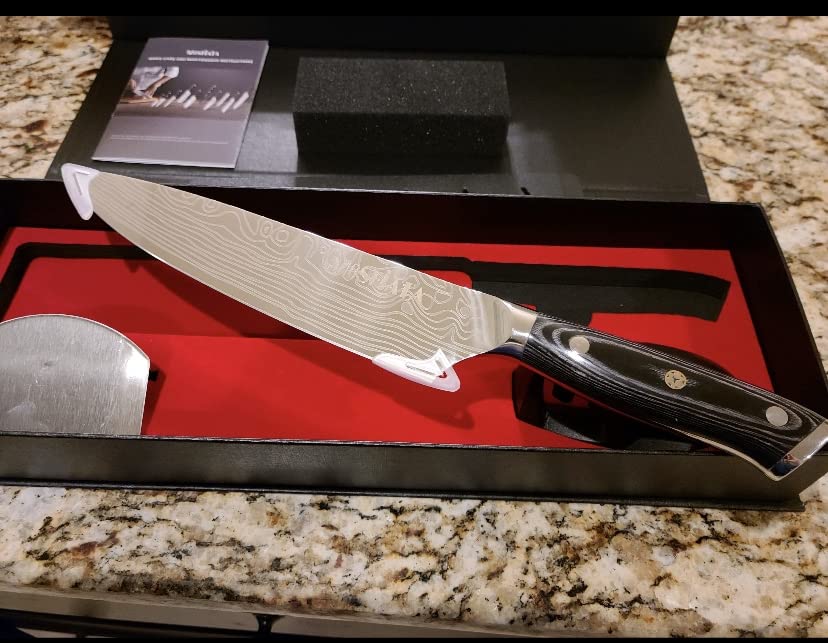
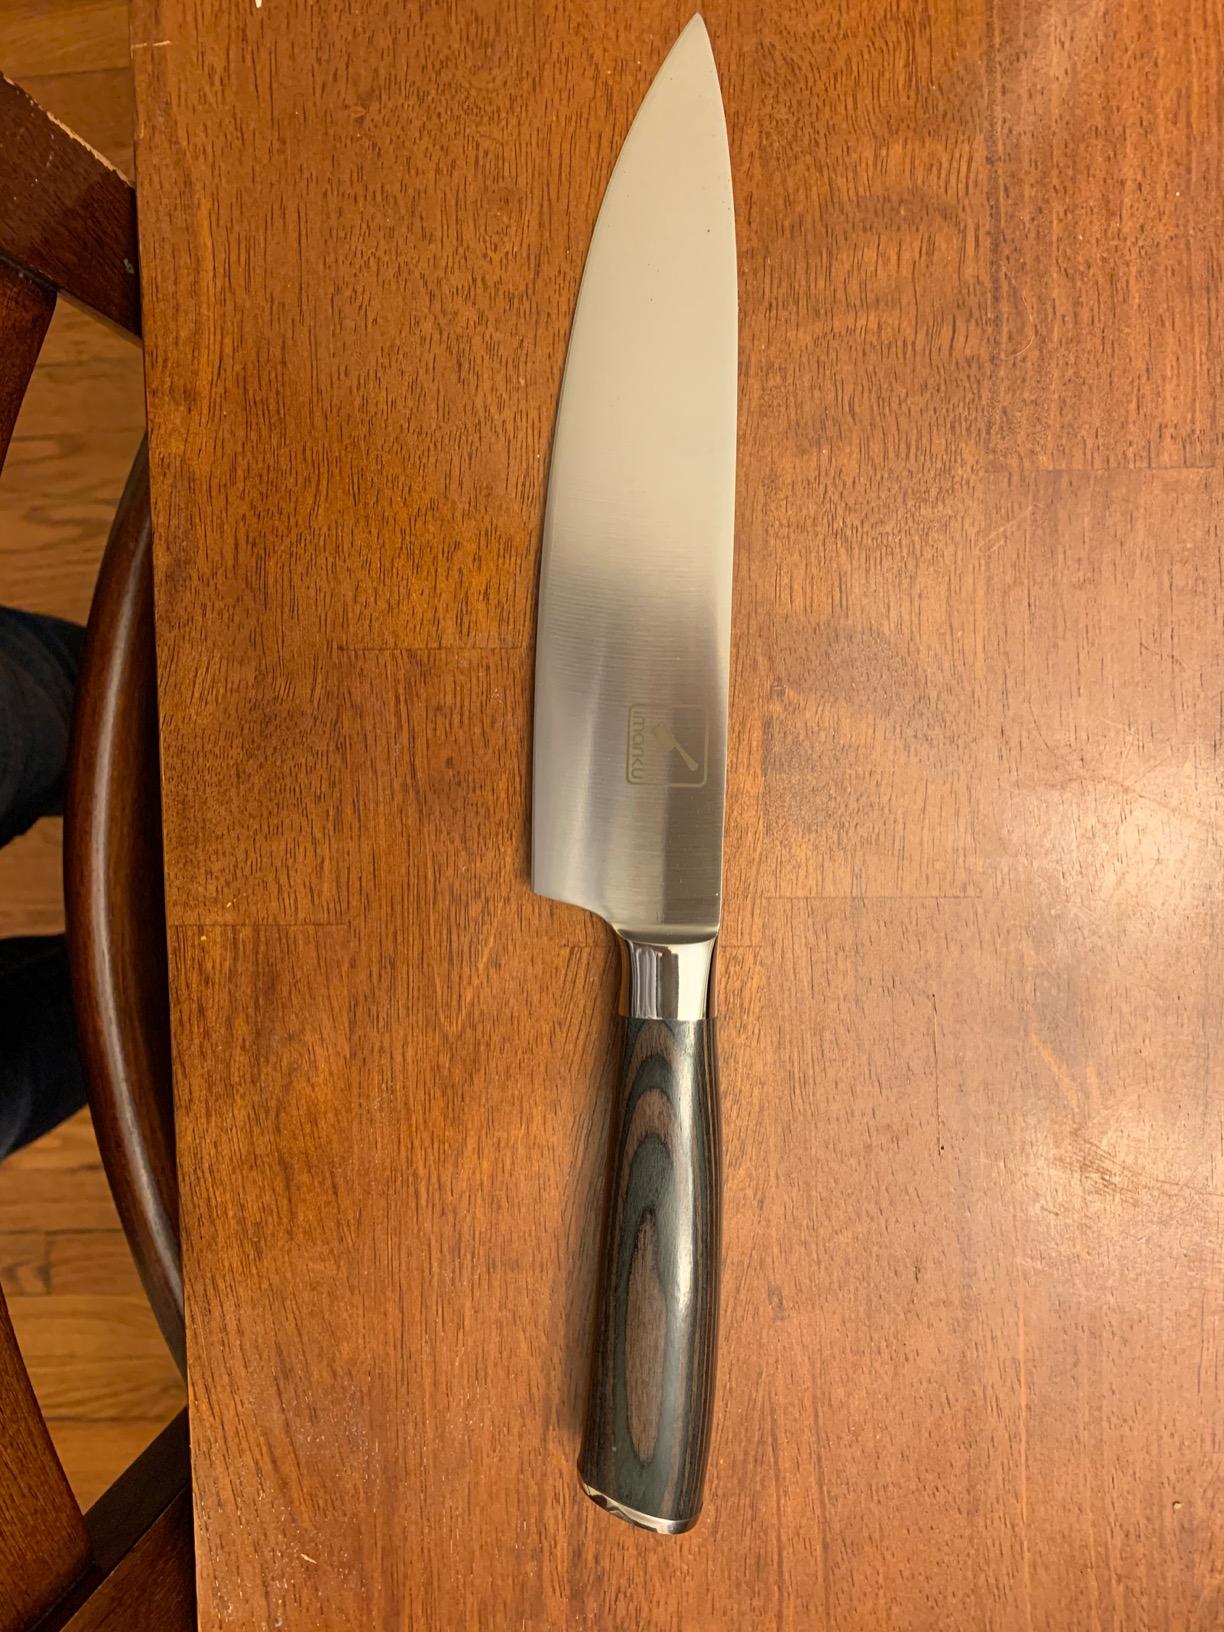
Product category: items_knife
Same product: no